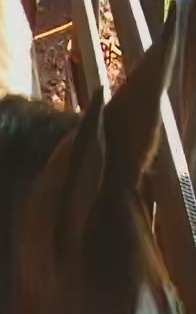
Face region: ears (position_of_ears)
Pain indicator: not_present